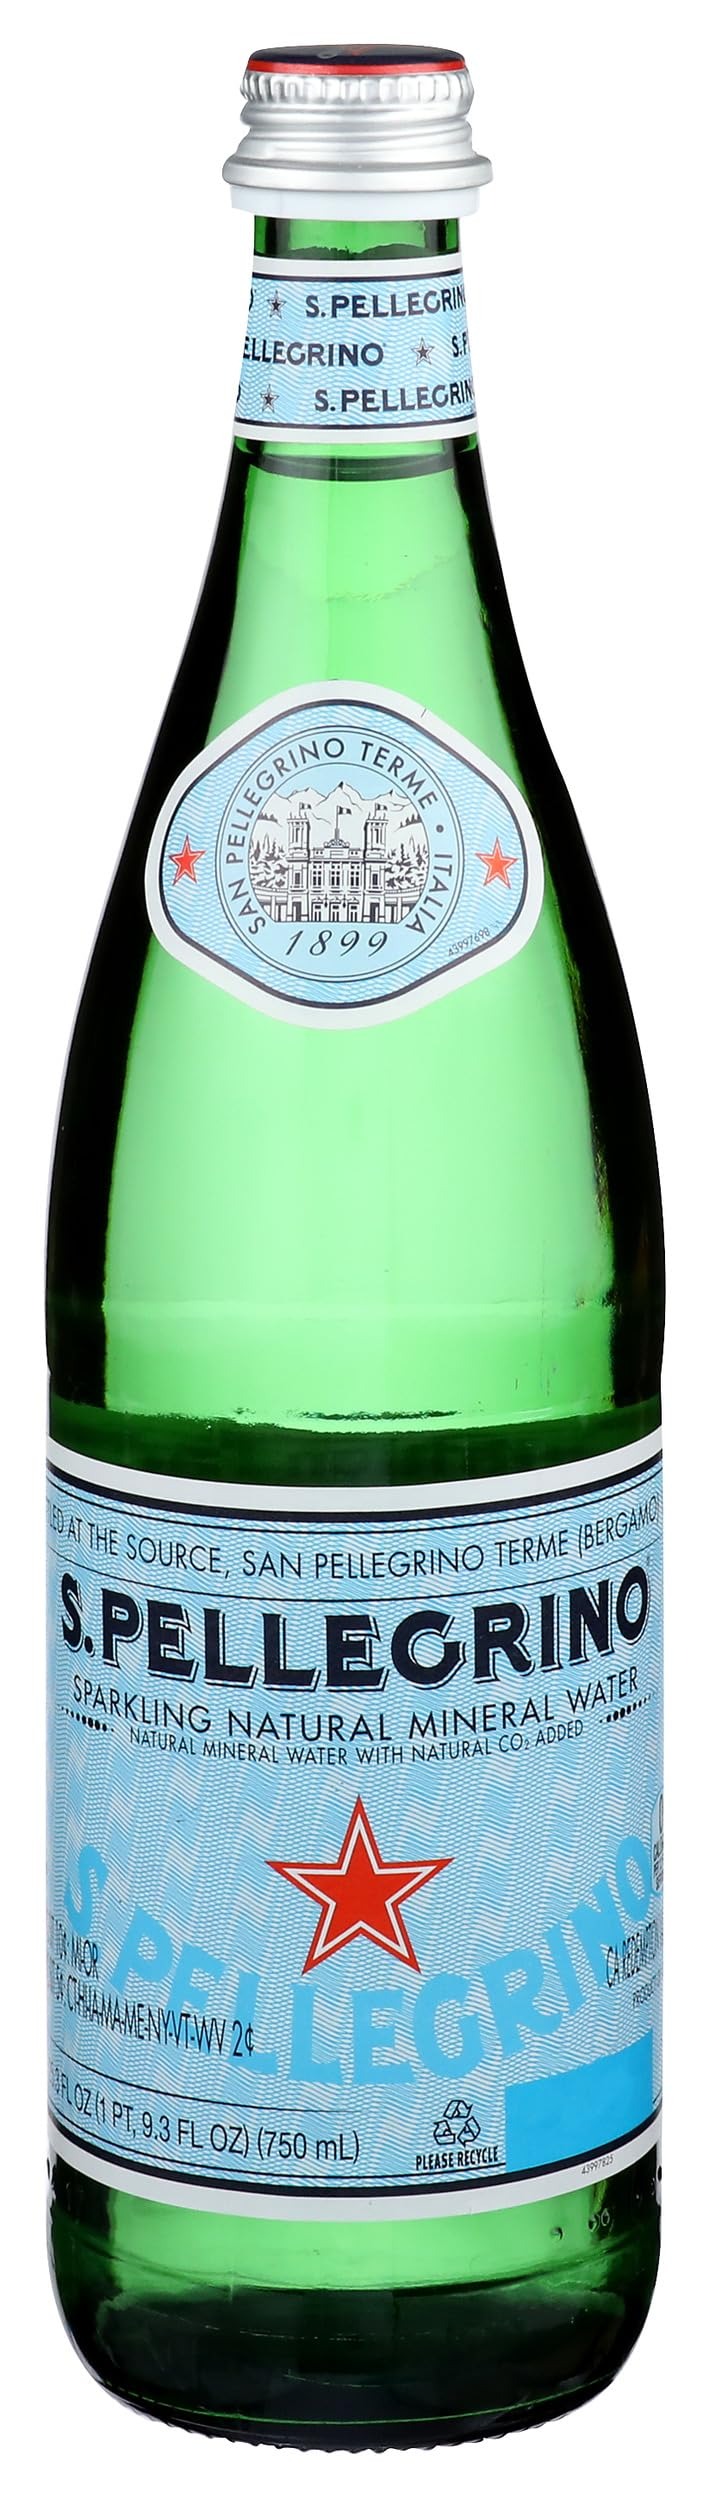
Item Name: SAN PELLEGRINO Sparkling Mineral Water, 25.3 FZ
Bullet Point 1: One 25.3 fl oz glass bottle of S.Pellegrino Sparkling Natural Mineral Water SNAP and EBT Eligible item
Bullet Point 2: This bottled sparkling water offers unmistakable taste and gentle bubbles
Bullet Point 3: S.Pellegrino sparkling mineral water is low in sodium and contains zero calories with no artificial colors, flavors or sweeteners
Bullet Point 4: Perfect for any of life’s delicious moments, this unflavored sparkling water complements the flavors of your favorite foods and is perfect for a night out on the town
Bullet Point 5: This sparkling water glass bottle is ideal for enjoying with meals shared by friends
Bullet Point 6: Enhance your moments with S.Pellegrino Sparkling Natural Mineral Water
Value: 25.3
Unit: Fl Oz

Price: 2.69